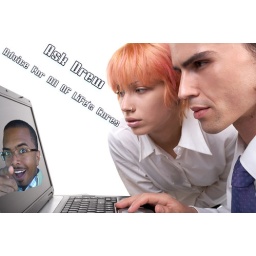
couple in the office watching screen closely